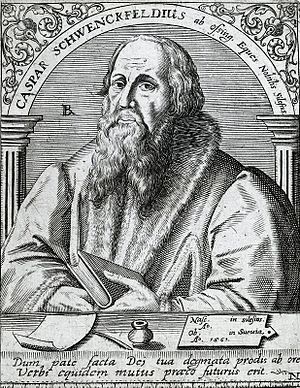
Kaspar Schwenckfeld
Kaspar Schwenckfeld var en spiritualistisk teolog fra reformationstiden. Han regnes til den radikale reformation.